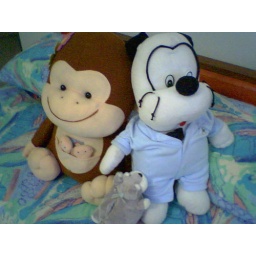
Little bob dog standing beside his friends...